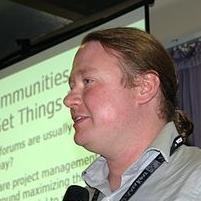
Age: 33